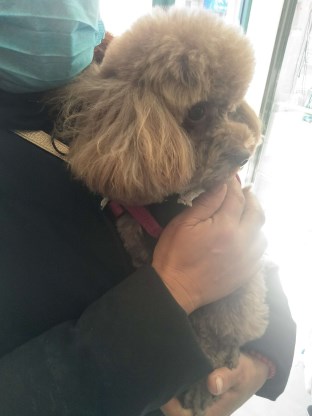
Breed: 7449-n000128-teddy